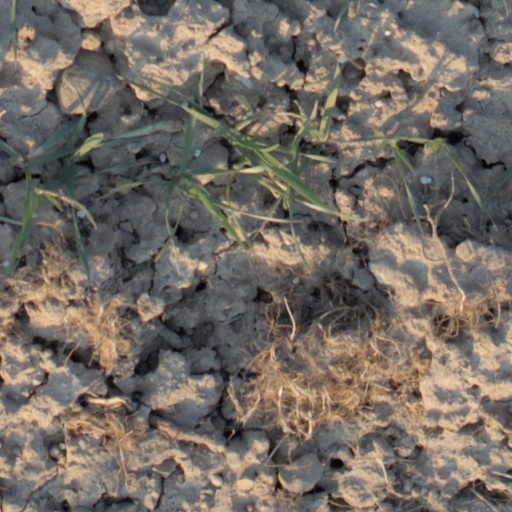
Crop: wheat